Trine Dyrholm

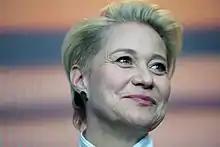
Trine Dyrholm at the 66th Berlin International Film Festival in 2016

Trine Dyrholm (born 15 April 1972) is a Danish actress, singer and songwriter. Dyrholm received national recognition when she placed third in the Dansk Melodi Grand Prix as a 14-year-old singer. Four years later, she again achieved national recognition when she won the Bodil Award for Best Actress in her debut film: the teenage romance "Springflod". Dyrholm has won the Bodil Award for Best Actress five times and a Bodil award for Best Supporting Actress twice as well as six Robert Awards in her acting career.